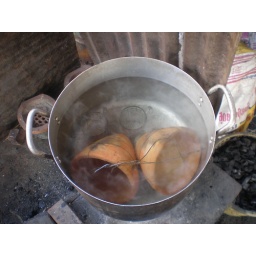
Two filters and glass cups boiling in a large pot. This is done to sterilize the filters and collection cups.